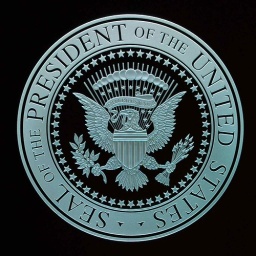
Corporate logo etched or carved in glass sign by Sans Soucie.